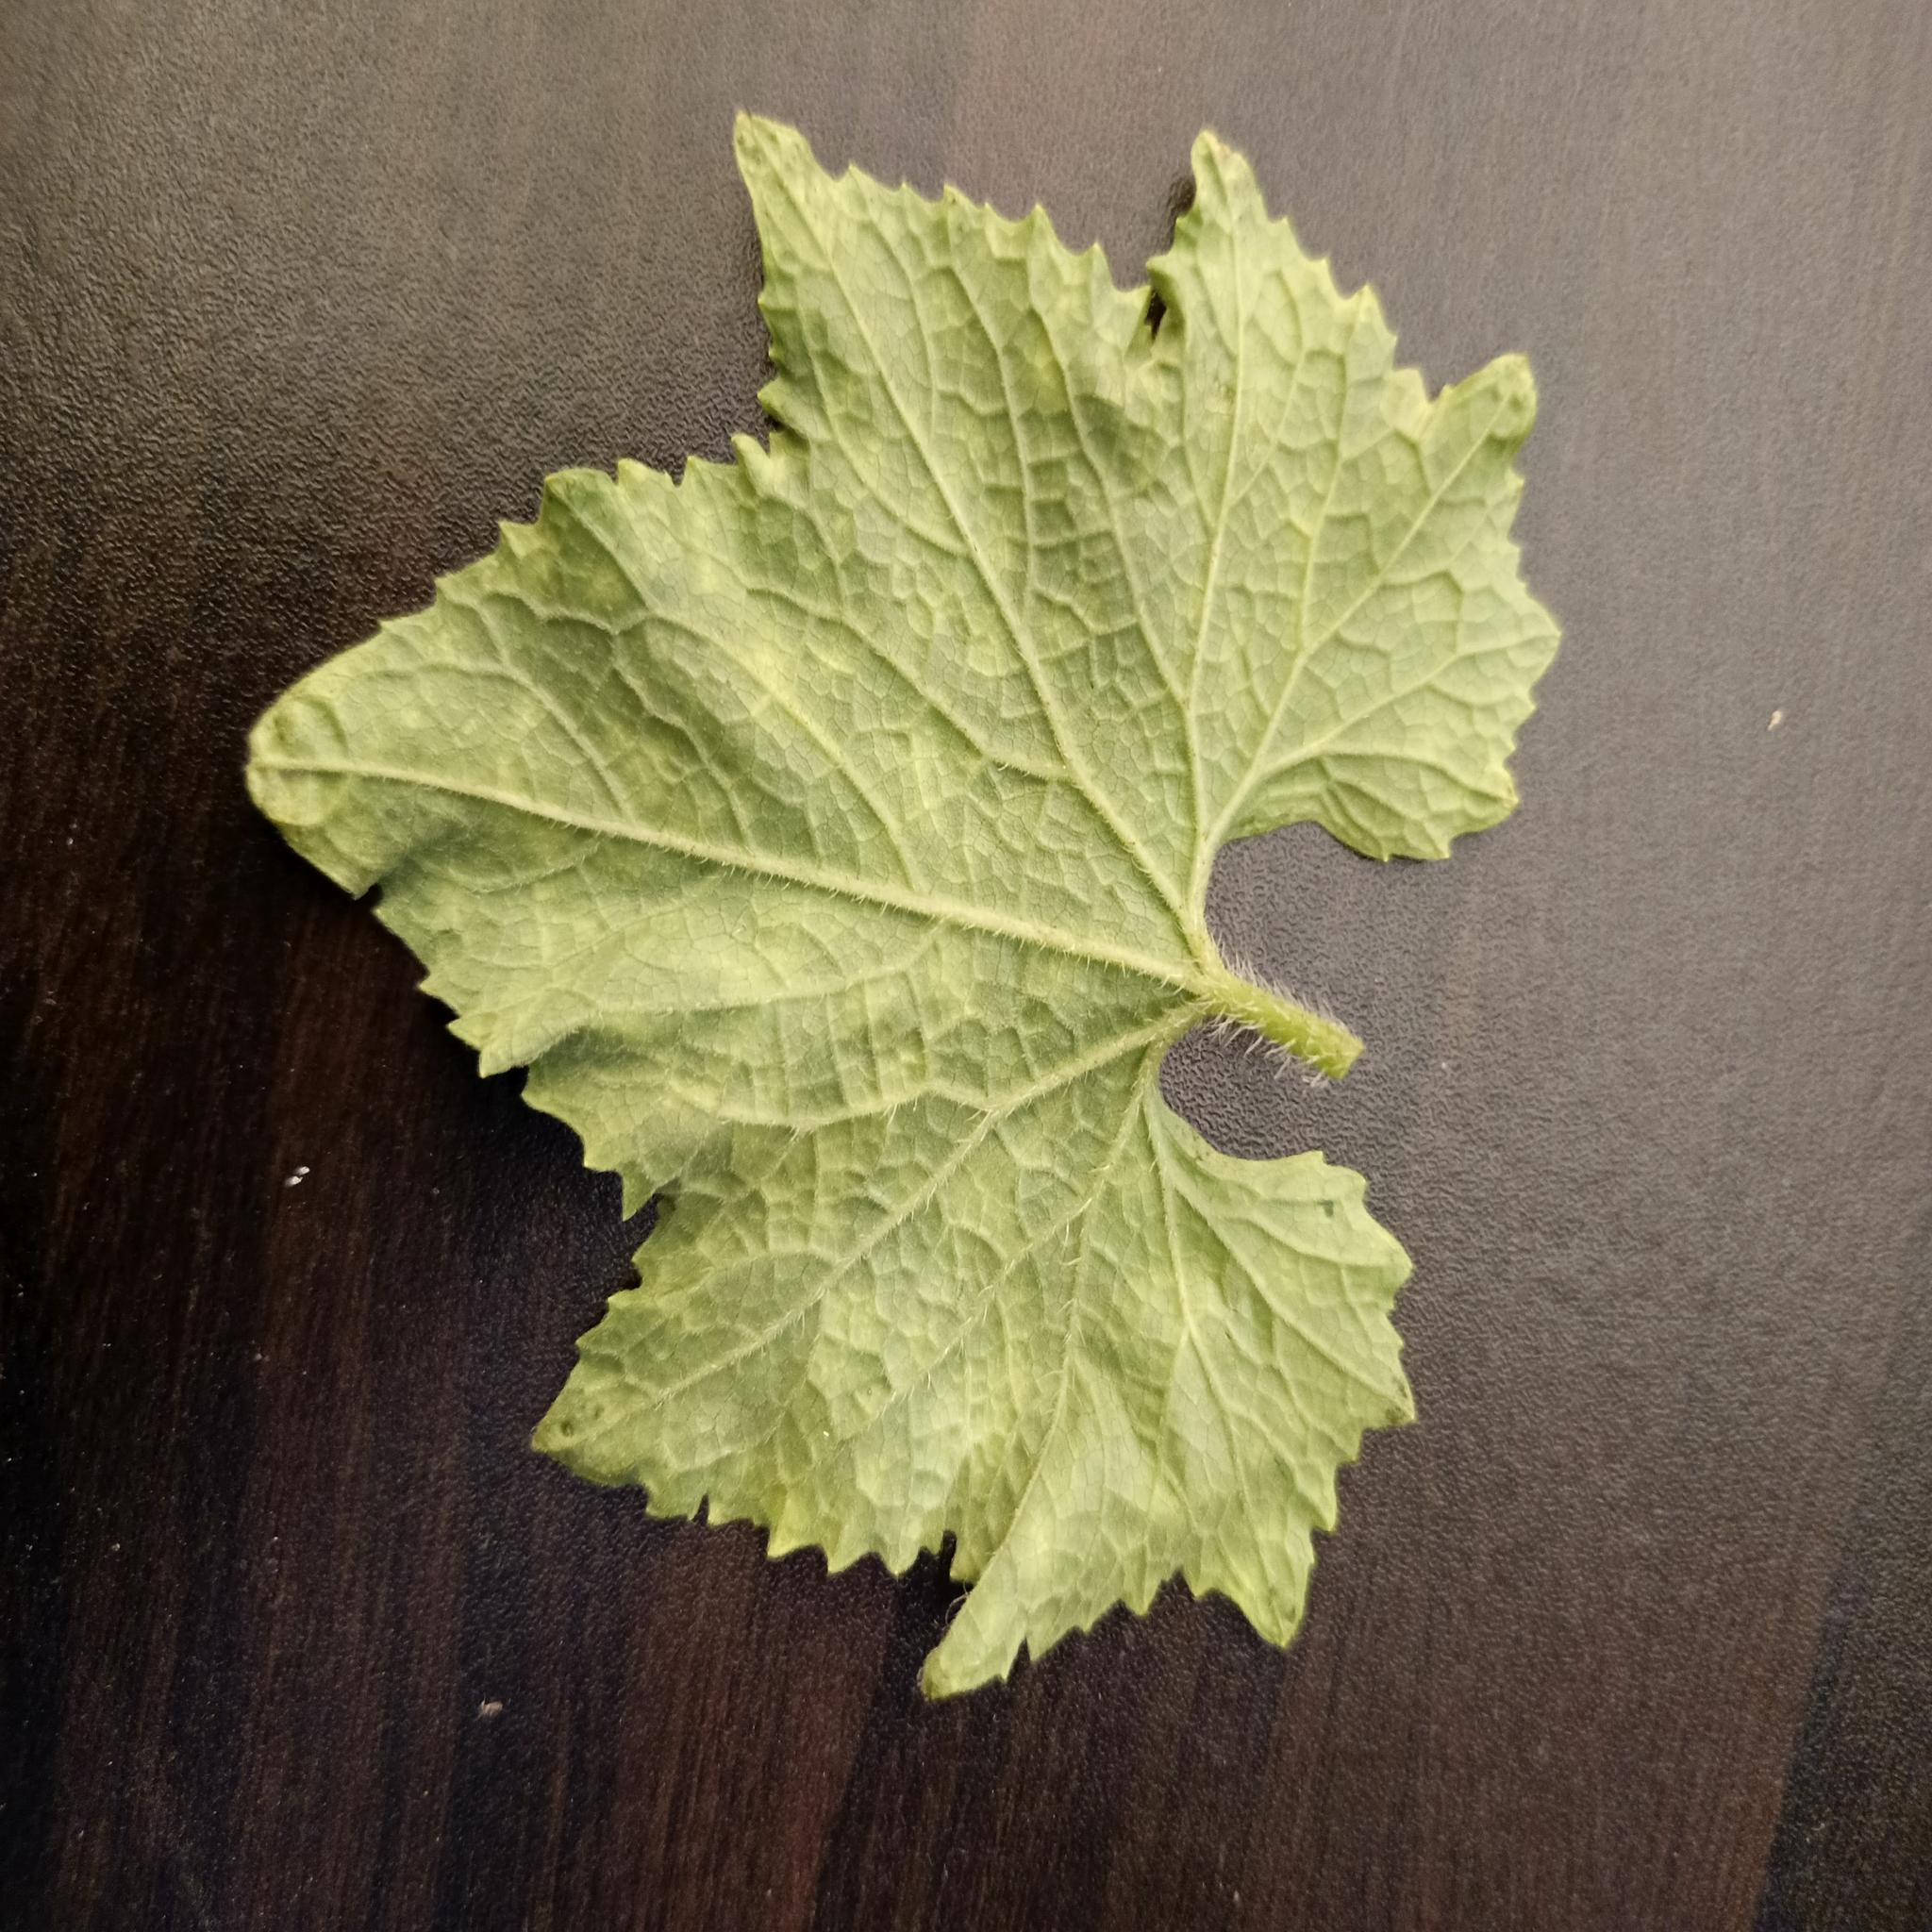
Label: Healthy